Rǫgnvaldr Guðrøðarson

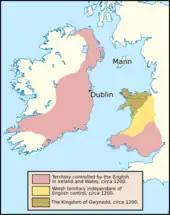
The Kingdom of Gwynedd, and the extent of English dominance in Ireland and Wales, c.1200.

According to the "Chronicle of Mann", Rǫgnvaldr gave Óláfr possession of a certain island called ""Lodhus"". The chronicle disparagingly describes the island as being mountainous and rocky, completely unsuitable for cultivation, and declares that its small population lived mostly by hunting and fishing. In fact, Lewis is the northern part of the Outer Hebridean island of Lewis and Harris. Whilst the southern part—Harris—is somewhat mountainous, the northern part—Lewis—is rather flat and boggy. The chronicle, therefore, seems to have conflated the northern and southern parts of the island. In any case, the chronicle claims that, because of the impoverishment of his lands, Óláfr was unable to support himself and his followers, and that in consequence he led "a sorry life". The chronicle's otherwise perceptible prejudice against Rǫgnvaldr's branch of the Crovan dynasty, and its apparent bias in favour of Mann over the northernmost reaches of the realm, may also account for its denigrating depiction of Óláfr's allotted lands.